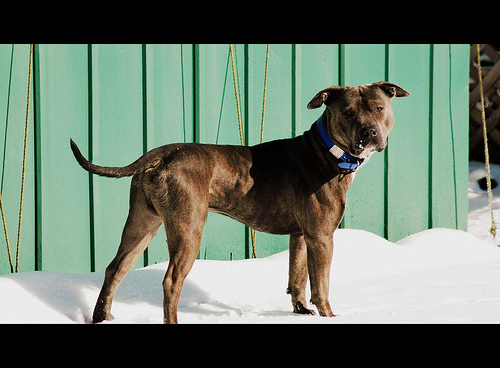
Breed: american pit bull terrier